Bayreuth–Hollfeld railway

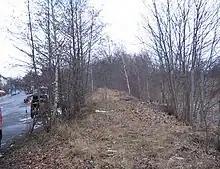
15 years later: closed line in Bayreuth between the branch-off point from the main line and Nürnberger Strasse

Like many other "Lokalbahn" lines this one was also closed as being supposedly unprofitable. The last train – a special hauled by steam locomotive 064 415-3, the last of a type once commonly used on the line – took place to a great reception from the local population on 28 September 1974. Its dismantling followed very quickly thereafter. The original plan to operate it purely as a goods line did not come to fruition. Most of the trackbed between Bayreuth and Plankenfels was converted into a cycle path.